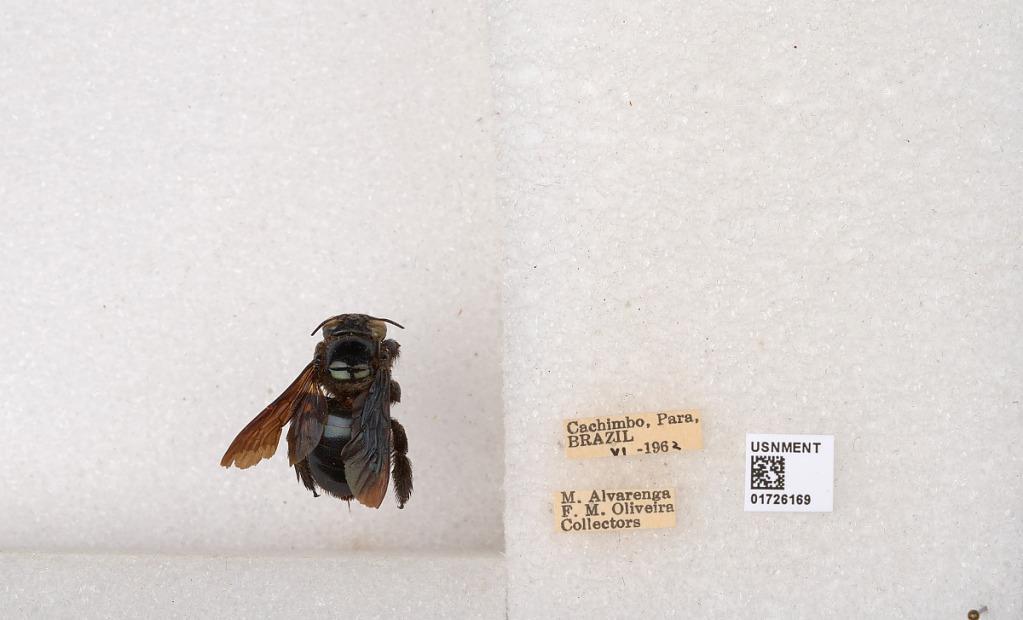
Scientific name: Xylocopa (Schonnherria) macrops Lepeletier
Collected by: M. Alvarenga & F. Oliveira
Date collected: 1962-6-1
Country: Brazil
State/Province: Para
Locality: Cachimbo